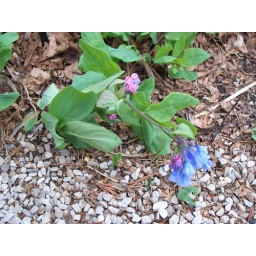
Wonderful blue flower early in the spring. Good for a wooded area or shade garden.